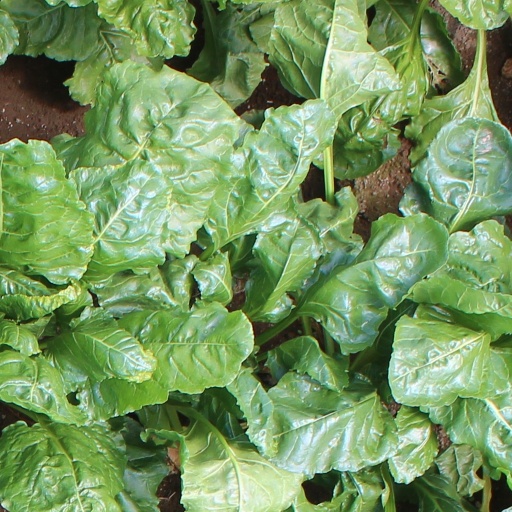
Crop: sugar beet